Gulf War

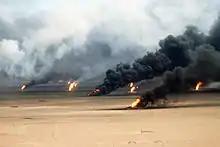
Oil well fires rage outside Kuwait City in 1991.

Argentina was the only South American country to participate in the 1991 Gulf War. It sent a destroyer, ARA Almirante Brown (D-10), a corvette, ARA Spiro (P-43) (later replaced by another corvette, ARA Rosales (P-42)) and a supply ship, ARA "Bahía San Blas" (B-4) to participate on the United Nations blockade and sea control effort of the Persian Gulf. The success of "Operación Alfil" (English: "Operation Bishop") with more than 700 interceptions and sailed in the theatre of operations helped to overcome the so-called "Malvinas syndrome".